Air war during Operation Overlord

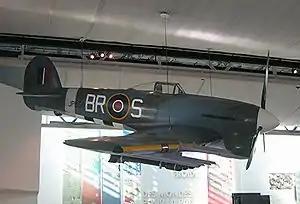
Hawker Typhoon with missile armament, suspended in the so-called Memorial de la Paix in Caen

They brought trucks - loaded with tents, fuel, ammunition and anti-aircraft guns - to predetermined sections of terrain designated for the construction of forward airfields. Along with the Service Command Units came Airfield Construction Groups (ACGs), which were about 800 men strong and carried heavy equipment such as bulldozers, rollers and large rolls of mesh steel. They were able to quickly construct an airfield with the necessary electrical installations, crew quarters and communication facilities, while service command units secured the site. As soon as the flying unit had taken over the airfield with its infrastructure, the Service Command Units moved on and prepared for the construction of the next fully equipped airfield (= Advanced Landing Ground).